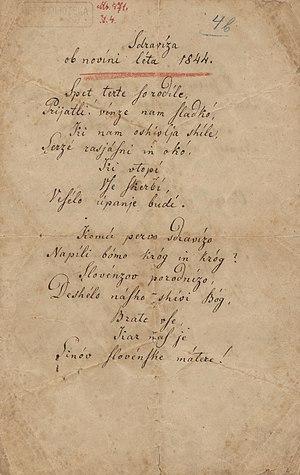
Zdravljica est l’hymne national de la Slovénie, tiré d’un poème du même nom écrit par France Prešeren en 1844 et modifié en 1846. Il est devenu officiellement hymne national le 27 septembre 1989, en remplacement de Naprej zastava slave, hymne slovène depuis 1918. Le poème comporte neuf strophes qui sont toutes en forme de verre de vin ; seule la septième strophe est chantée dans l'hymne national.
La culture de la Slovénie, pays de l'Europe centrale, désigne d'abord les pratiques culturelles observables de ses habitants.